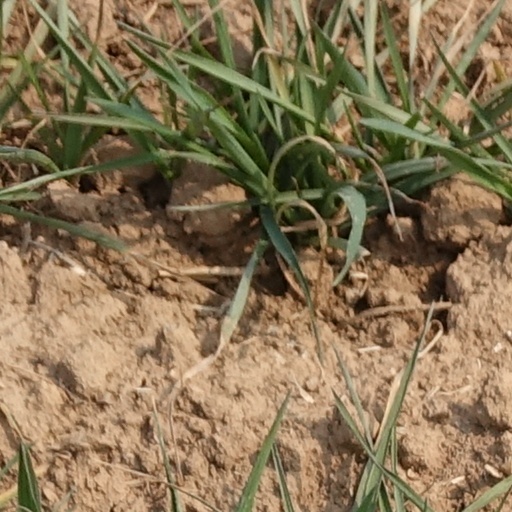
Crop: wheat